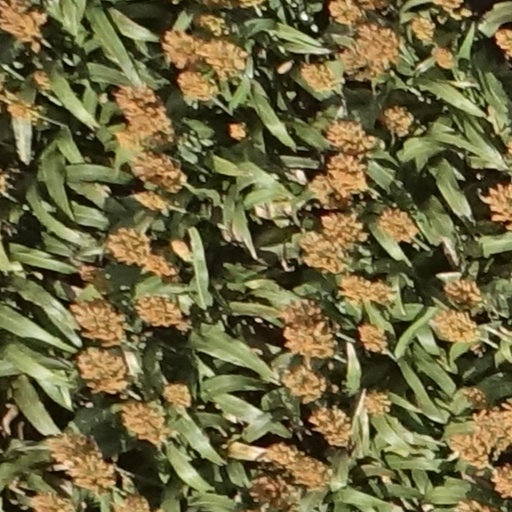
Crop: sorghum